The Power of Parker

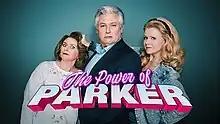
Promotional image showing the main characters. Diane & Martin Parker and Kath

The Power of Parker is a British television comedy series. Created and written by Sian Gibson and Paul Coleman, and starring Conleth Hill as businessman Martin Parker in Stockport in 1990, trying to juggle his debts, his wife, and his mistress. Gibson also stars, along with Rosie Cavaliero. The first series was released on BBC One on 28 July 2023. The second series aired weekly on BBC One from 30 May 2025, with all six episodes released the same day on BBC iPlayer.